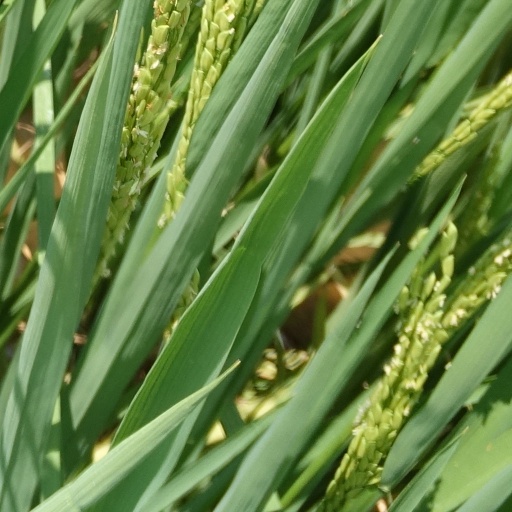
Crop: rice